Brisbane Central Technical College

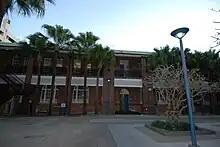
J Block, 2012

Adjacent to the Main Gate at the southeast end of George Street and on alignment with the Main Drive, the three-storey, facebrick, hip-roofed former Commercial and Day School overlooks the City Botanic Gardens. Each elevation is composed of light red facebrick with contrasting dark red facebrick relieved quoining, flat window arches and banding marking the floor levels. Prominent metal rainwater heads and downpipes divide the elevations into bays. The main elevation to the city Botanic Gardens is symmetrical about a narrow pedimented breakfront of dressed stone enriched with stone carving. The flat arched, central entrance porch with a prominent keystone in stone is flanked by posts with decorative carved shields to the capitals beneath an open-bed segmental pediment with decorative carving to the tympanum. A decorative metal grille fanlight sits over the porch entranceway. An arched porch entrance to the south opens onto the central courtyard and the arched entrance to the west connects with the new D Block undercroft link to F Block. There is a new metal bridge link across to B Block from the second floor. There are double hung windows to the ground floor of the front elevation with multi- pane casements to the upper floors. The other elevations have both double hung and multi-pane casement windows to each level.